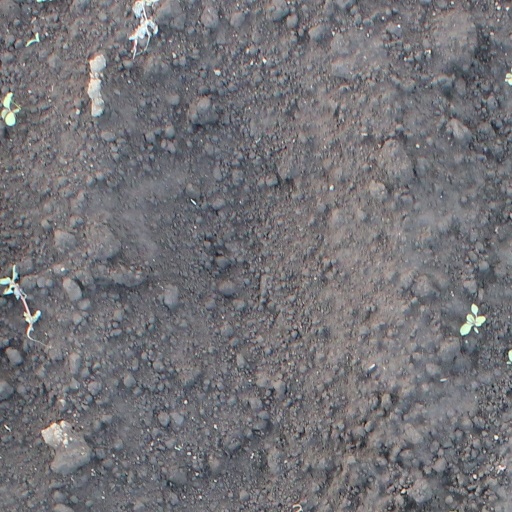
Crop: soybean